The Mondrian

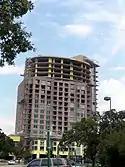
The Mondrian during its construction phase.

At street level, approximately 20,000 square feet (1,900 m) of retail shops are incorporated into the Mondrian project. Pedestrian access to the retail areas is provided via upgraded perimeter sidewalks in addition to ground level parking within the building for retail customers. Residents have access to a secured multilevel parking deck and a garden pool amenity area.